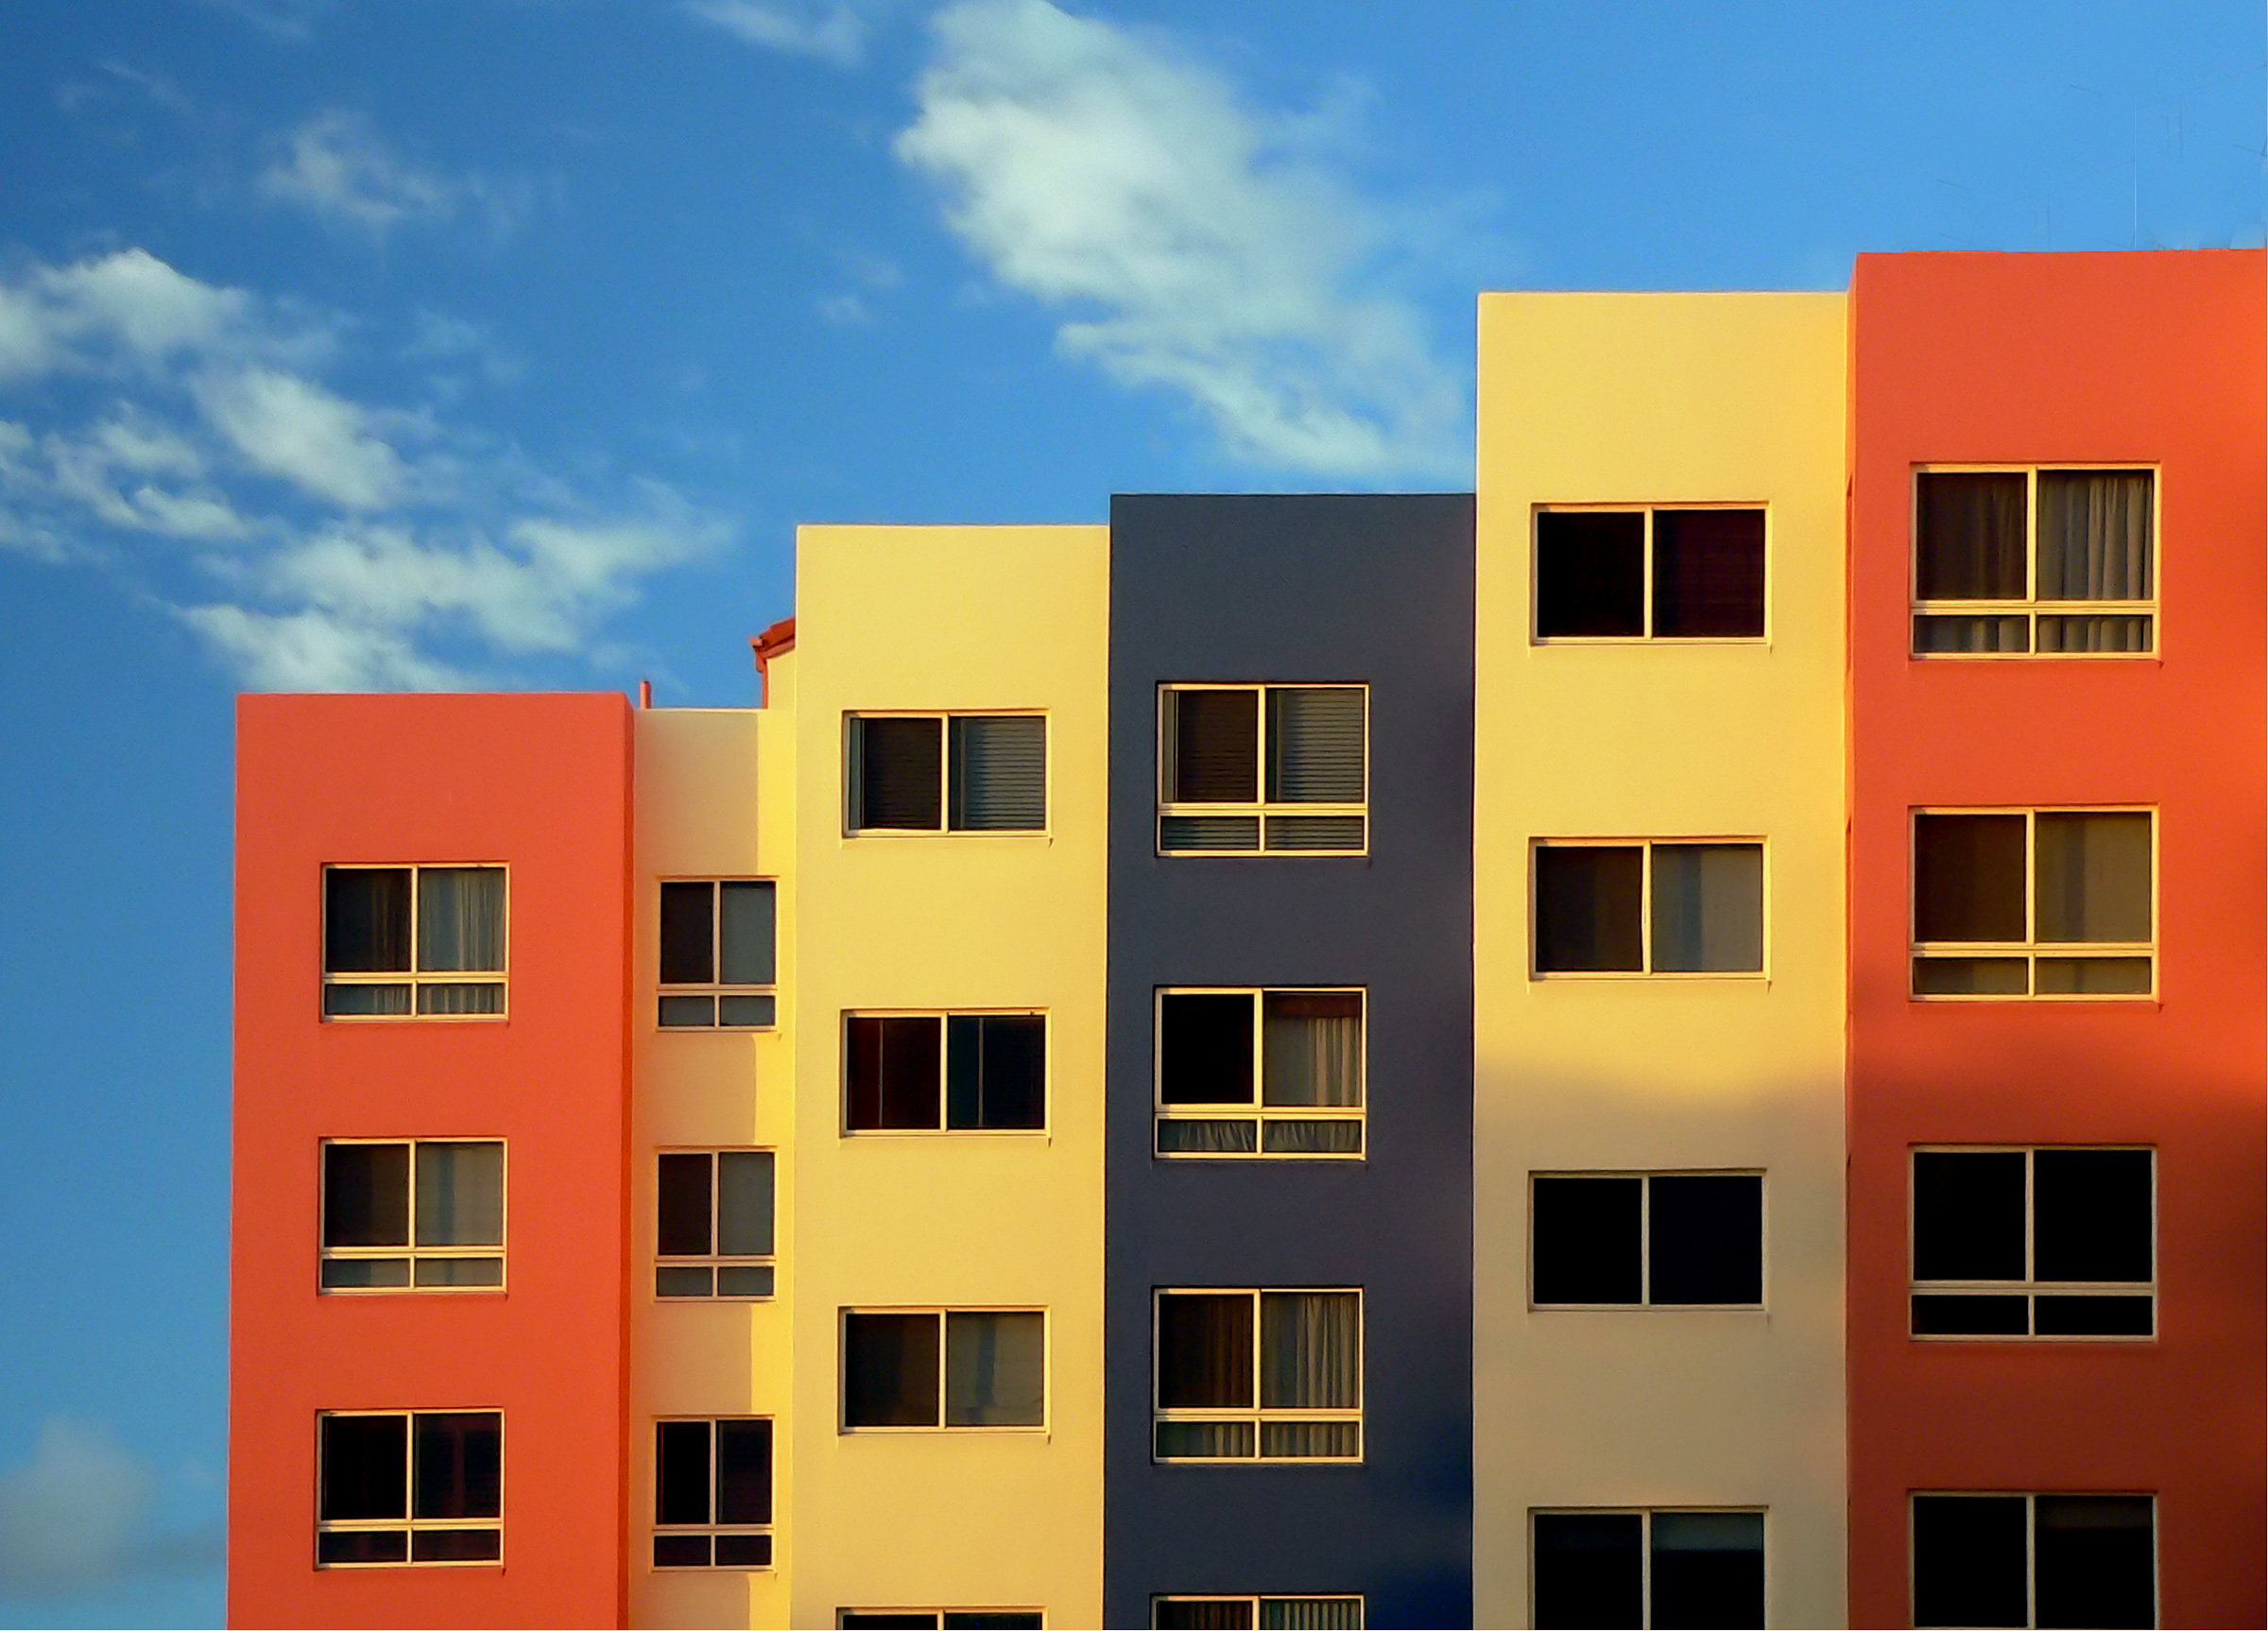
architecture, house, window, building, home, color, facade, property, apartment, tower block, interior design, colors, design, apartments, houses, panasonicdmcfz20, condominium, residential area